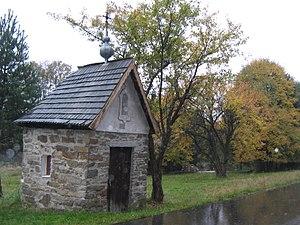
Rozstajne est une localité polonaise de la gmina de Krempna, située dans le powiat de Jasło en voïvodie des Basses-Carpates.